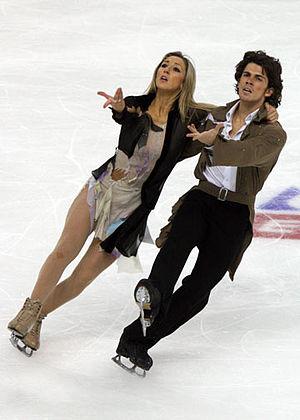
John Kerr, est un patineur artistique britannique de danse sur glace. Il patine avec sa sœur Sinead Kerr.
Sinead Kerr, est une patineuse artistique britannique de danse sur glace. Après avoir eu comme partenaire Jamie Ferguson, elle patine depuis 2000 avec son frère John Kerr.